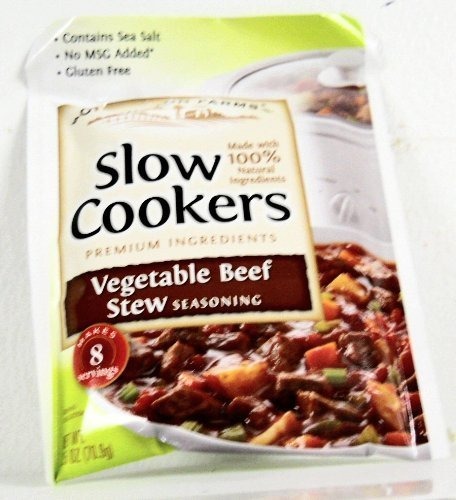
Item Name: Orrington Farms Vegetable Beef Stew Seasoning for Slow Cookers - 6 (SIX) 2.5oz Packets by Orrington Farms
Value: 15.0
Unit: Fl Oz

Price: 1.94